A Fair Quarrel

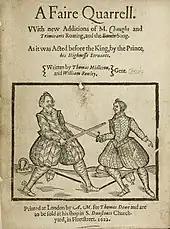
Title page of the second edition of "A Fair Quarrel" (1622).

A Fair Quarrel is a Jacobean tragicomedy, a collaboration between Thomas Middleton and William Rowley that was first published in 1617.